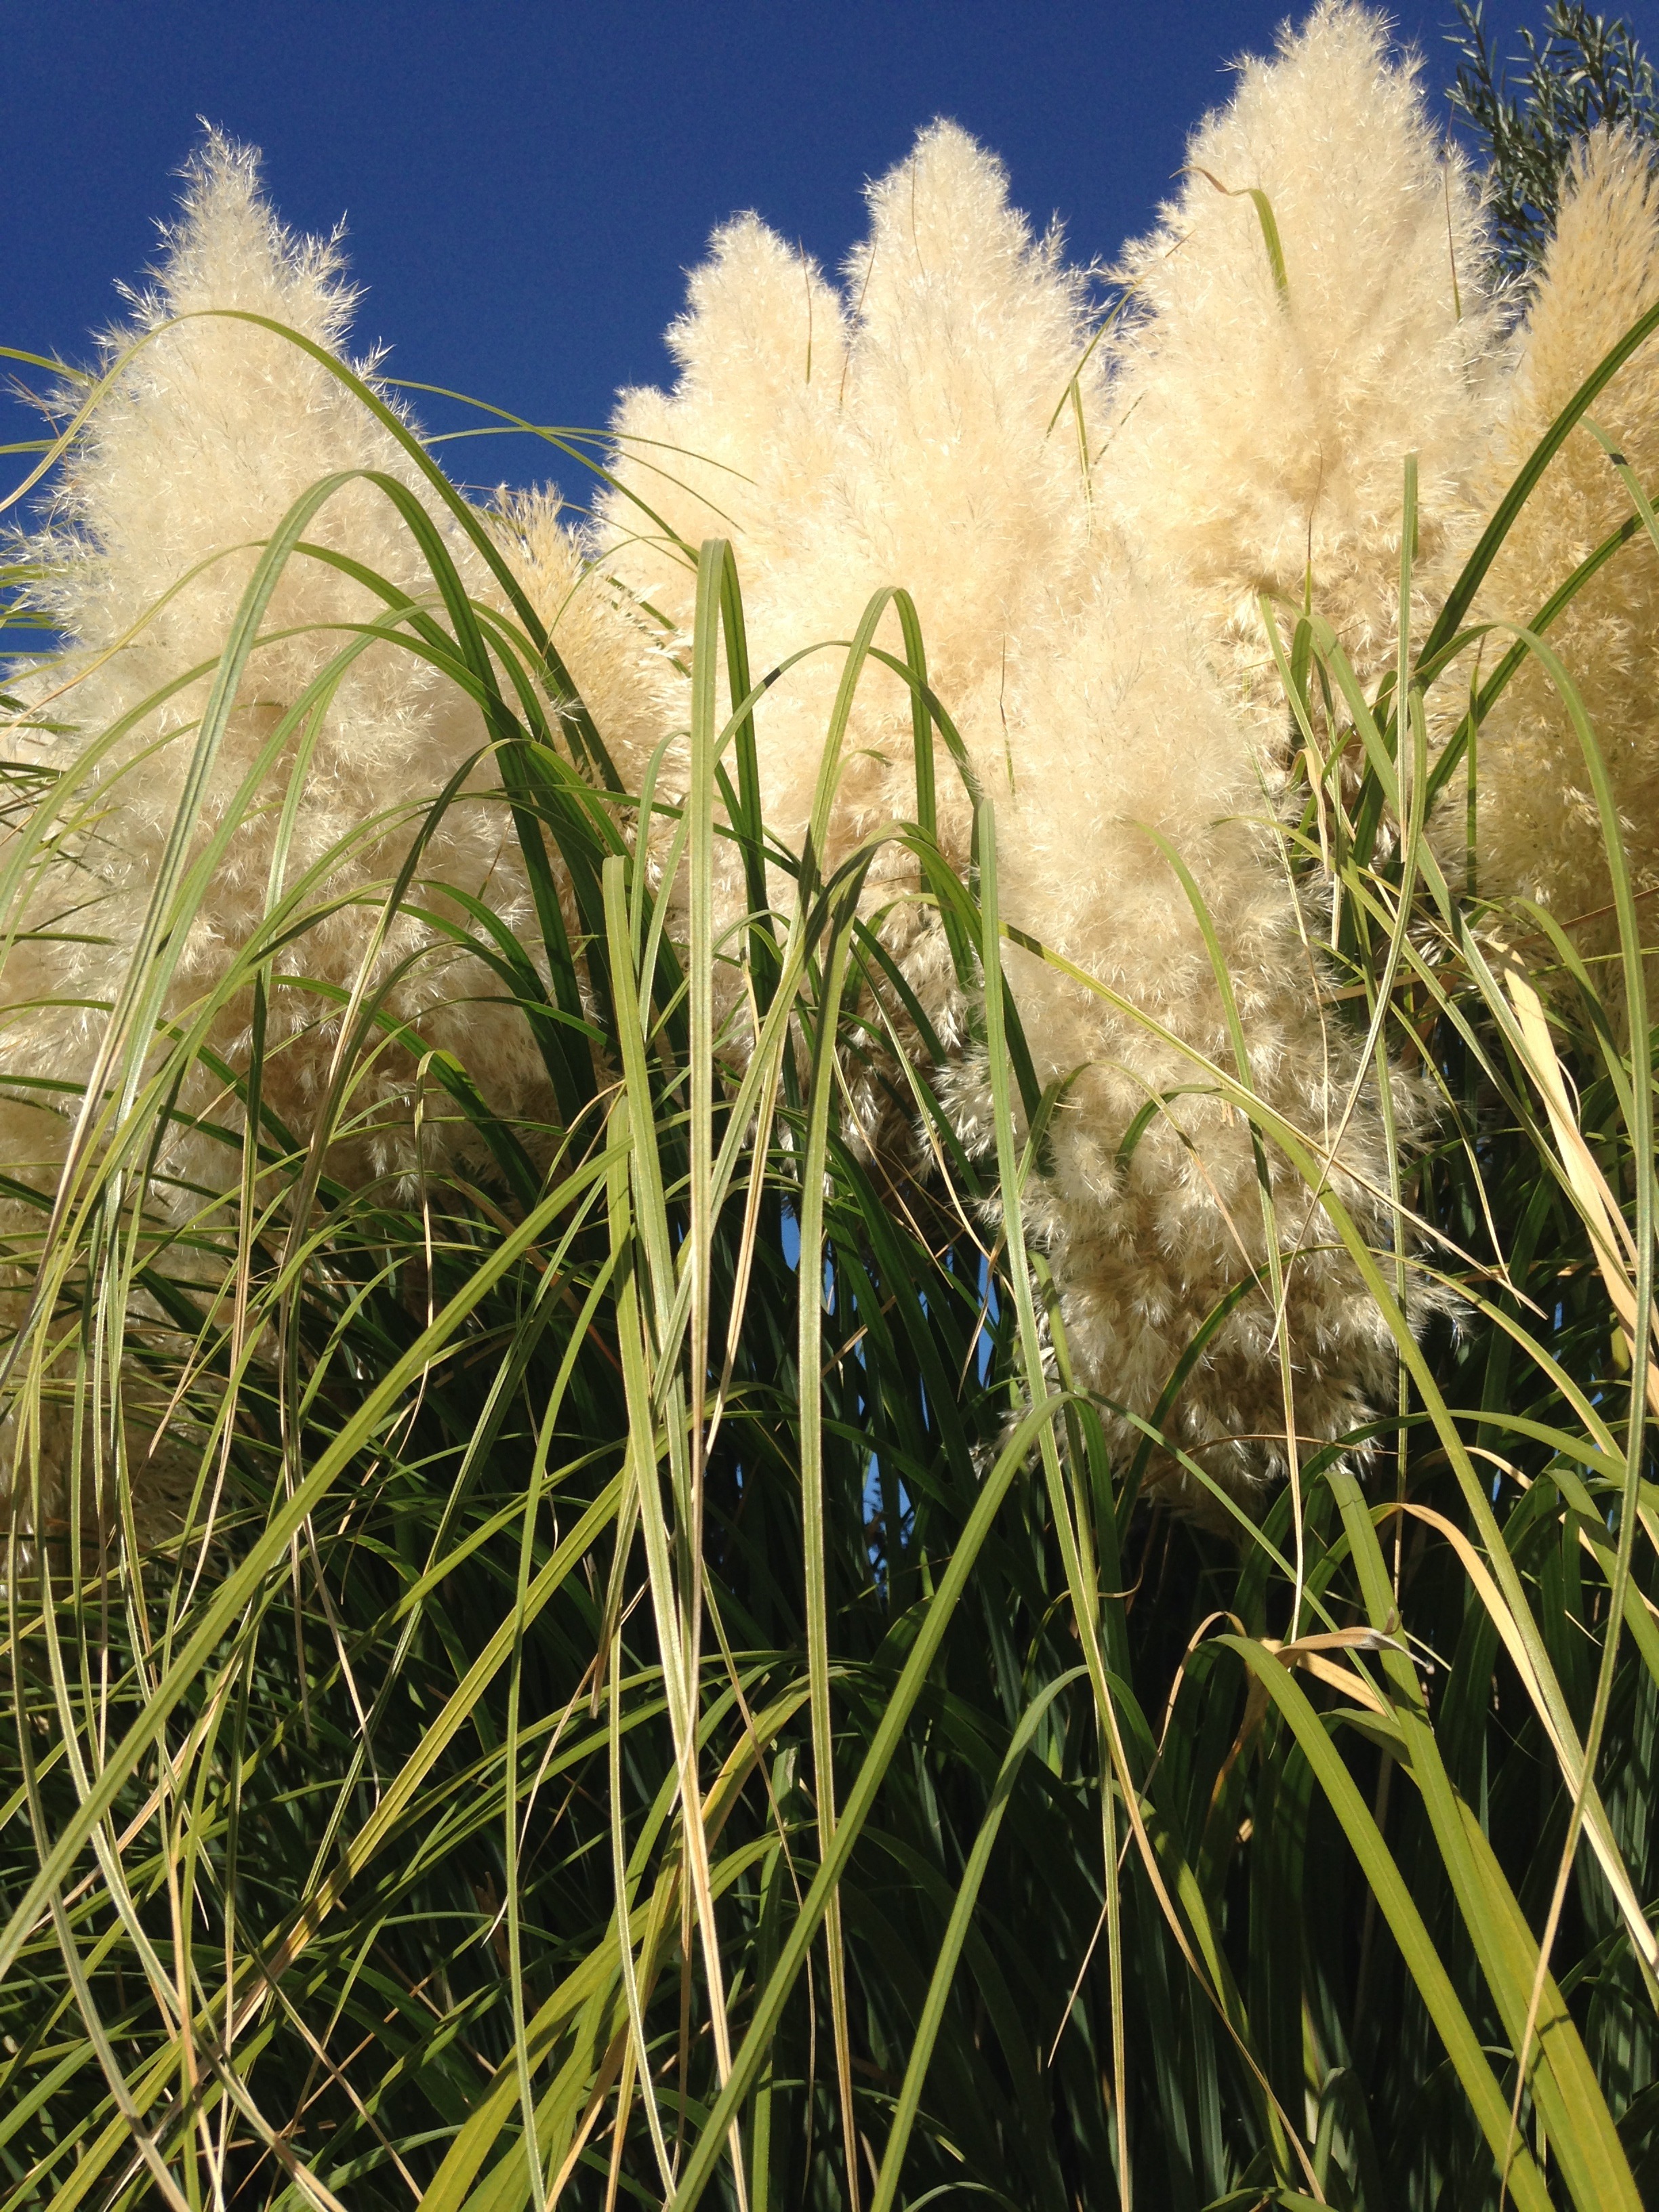
grass, plant, field, lawn, meadow, prairie, flower, environment, foliage, food, green, herb, crop, natural, botany, agriculture, flora, botanical, tall grass, outdoors, vegetation, horticulture, organic, flowering plant, pampas grass, grass family, plant stem, land plant, phragmites, arecales